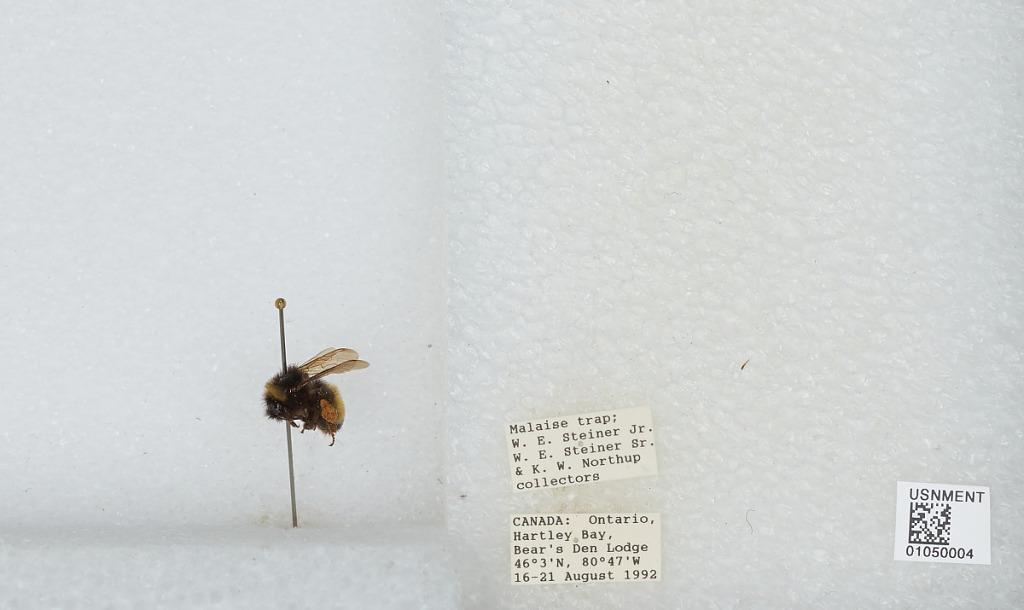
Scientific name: Bombus sp.
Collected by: W. Steiner, W. Steiner & K. Northrup
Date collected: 1992-8-16
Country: Canada
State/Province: Ontario
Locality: Hartley Bay, Bear's Den Lodge
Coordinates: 46.3, -80.47